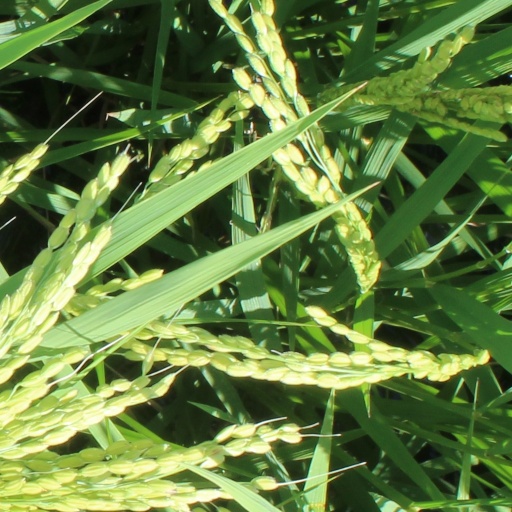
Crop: rice